1907 Cisleithanian legislative election

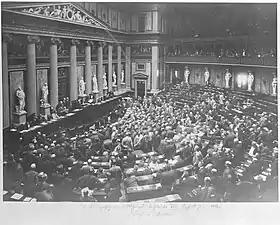
Opening session of the House of Deputies, 17 June 1907

Under the shadow of the Russian Revolution of 1905 and large-scale demonstrations organized by the Social Democrats, the emperor to placate the public had a reform of the former five-class suffrage system, drafted by Minister-President Paul Gautsch von Frankenthurn. His successor, Baron Max Wladimir von Beck, pushed it through against fierce resistance from the Austrian House of Lords and the heir to the throne, Archduke Franz Ferdinand.